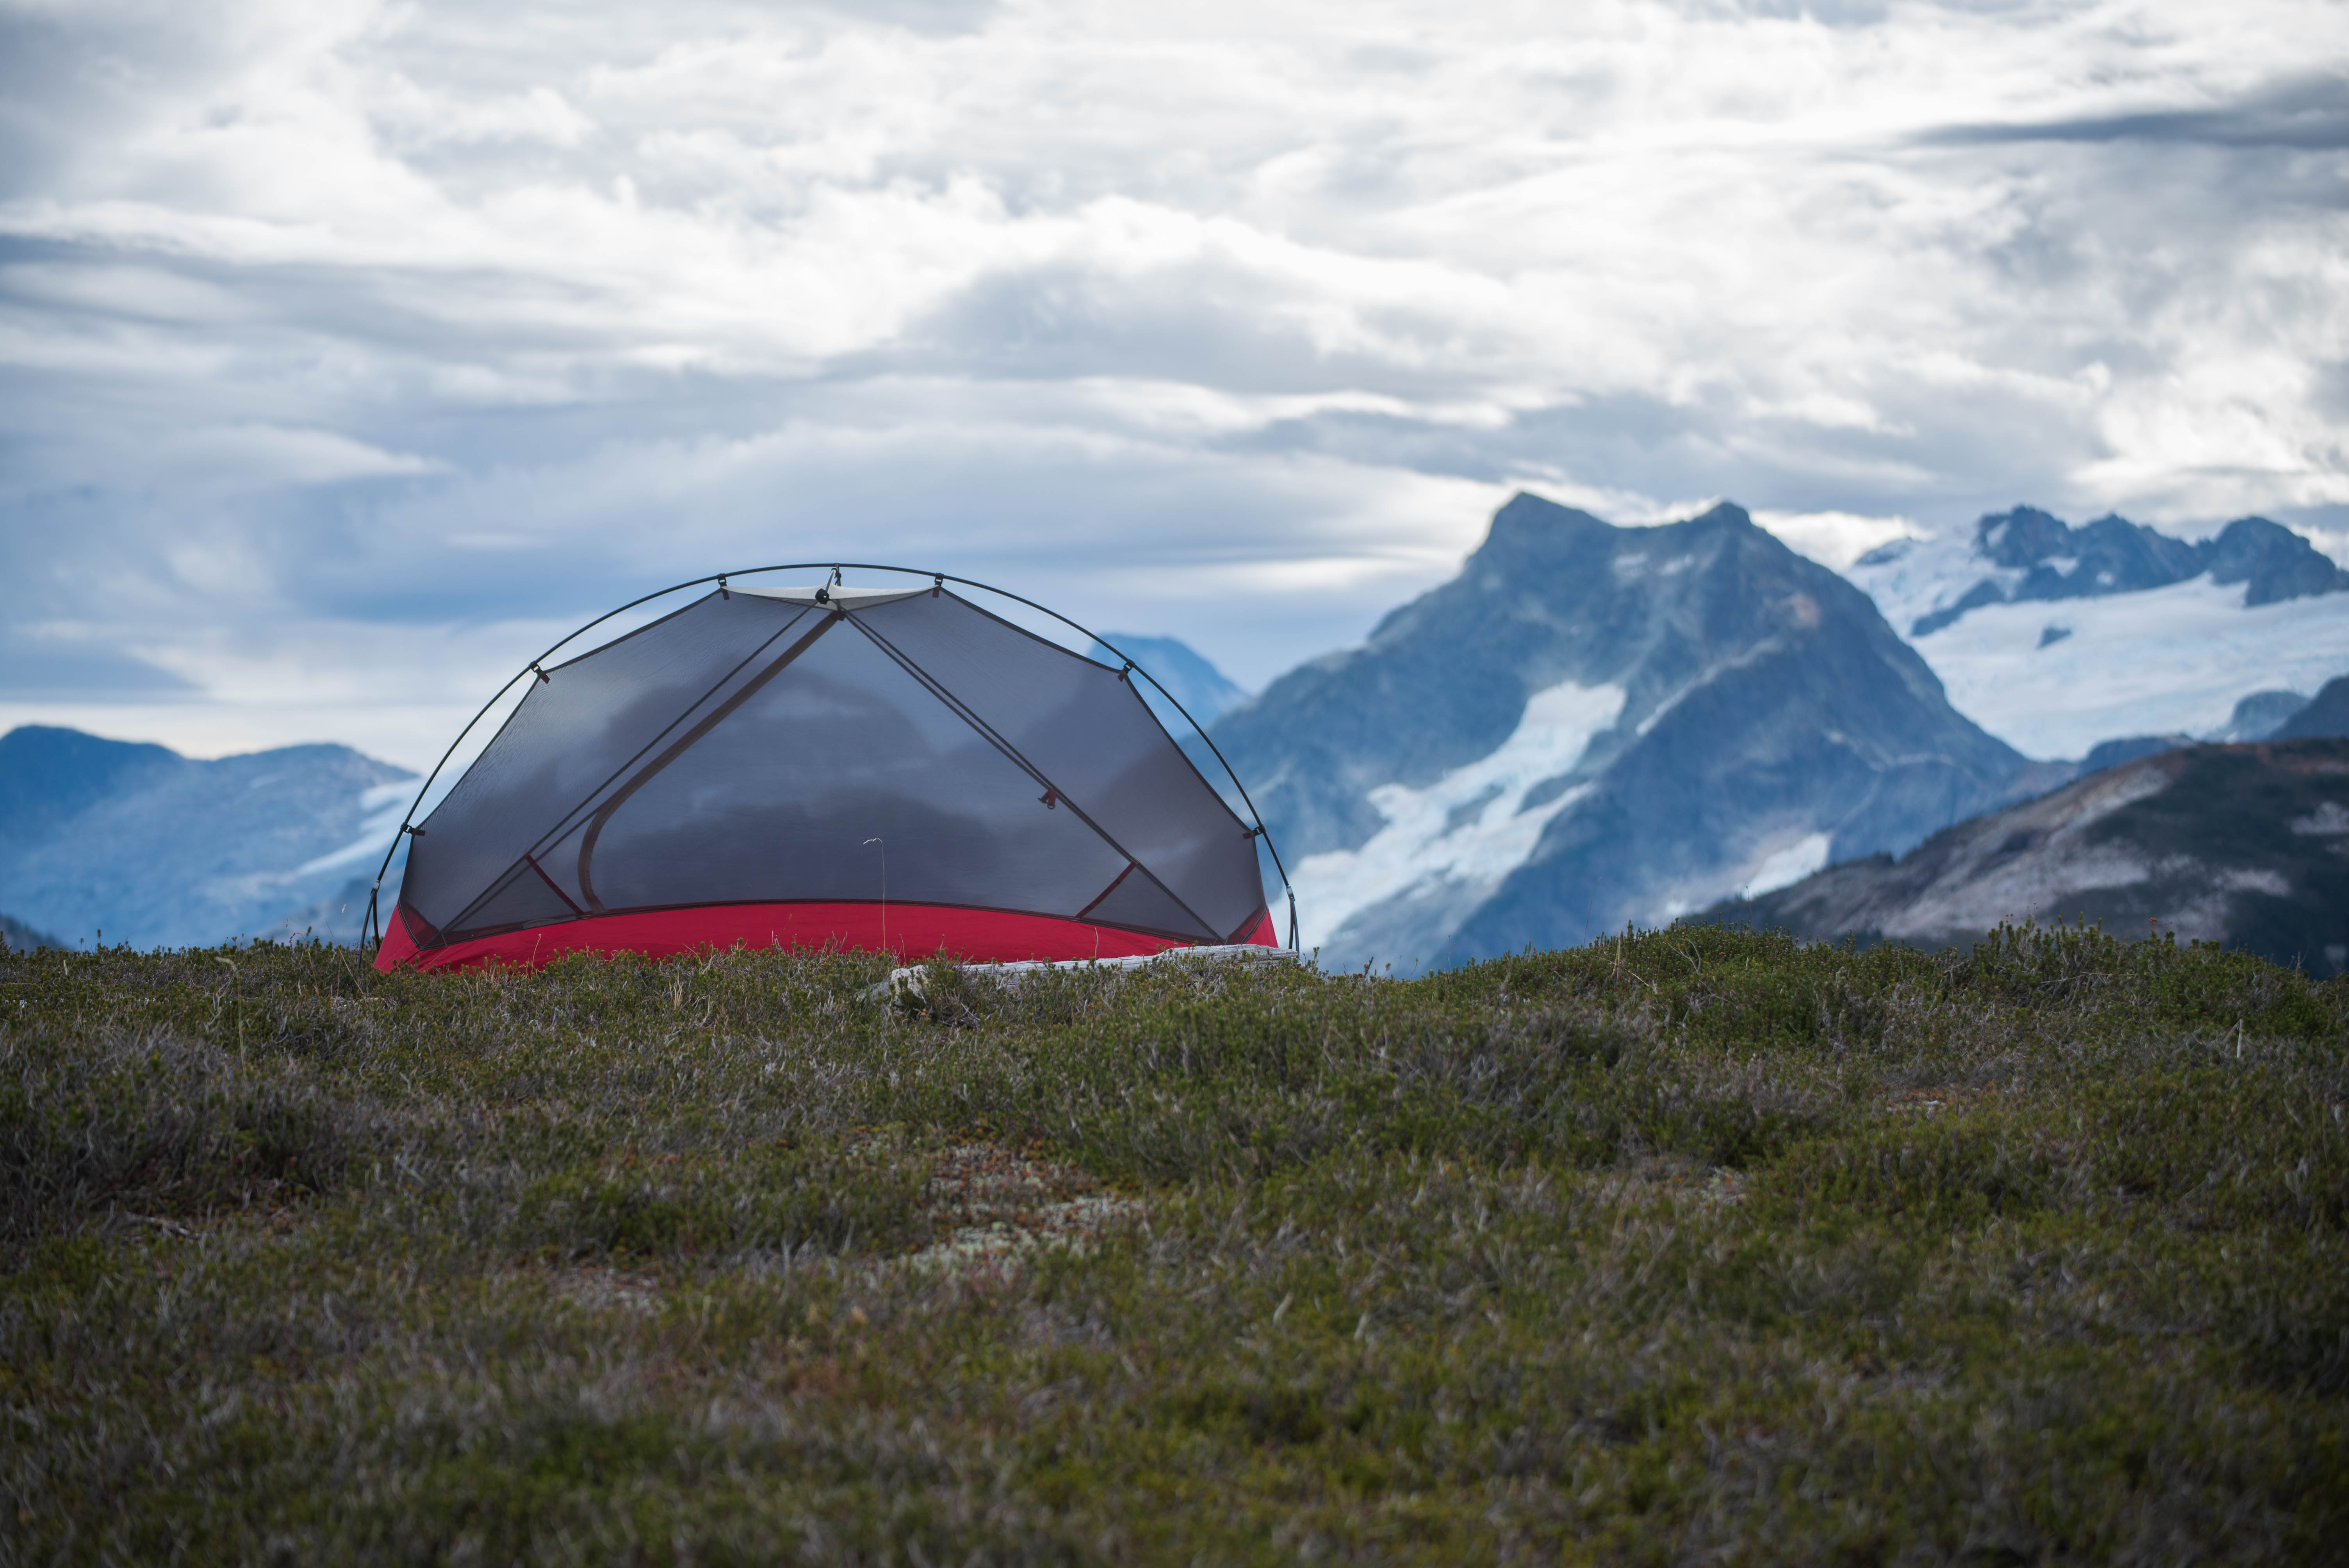
mountain, adventure, mountain range, camping, tent, mountains, mountainous landforms